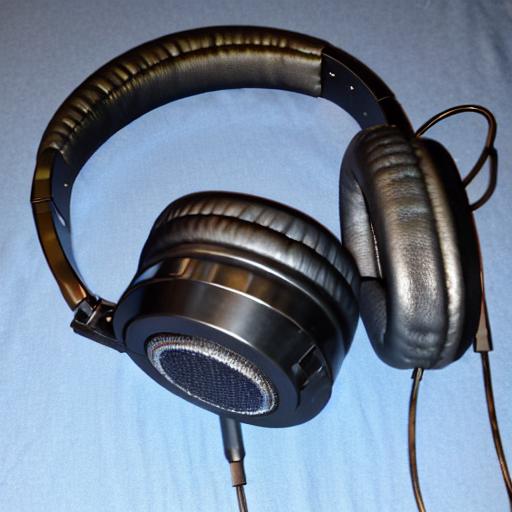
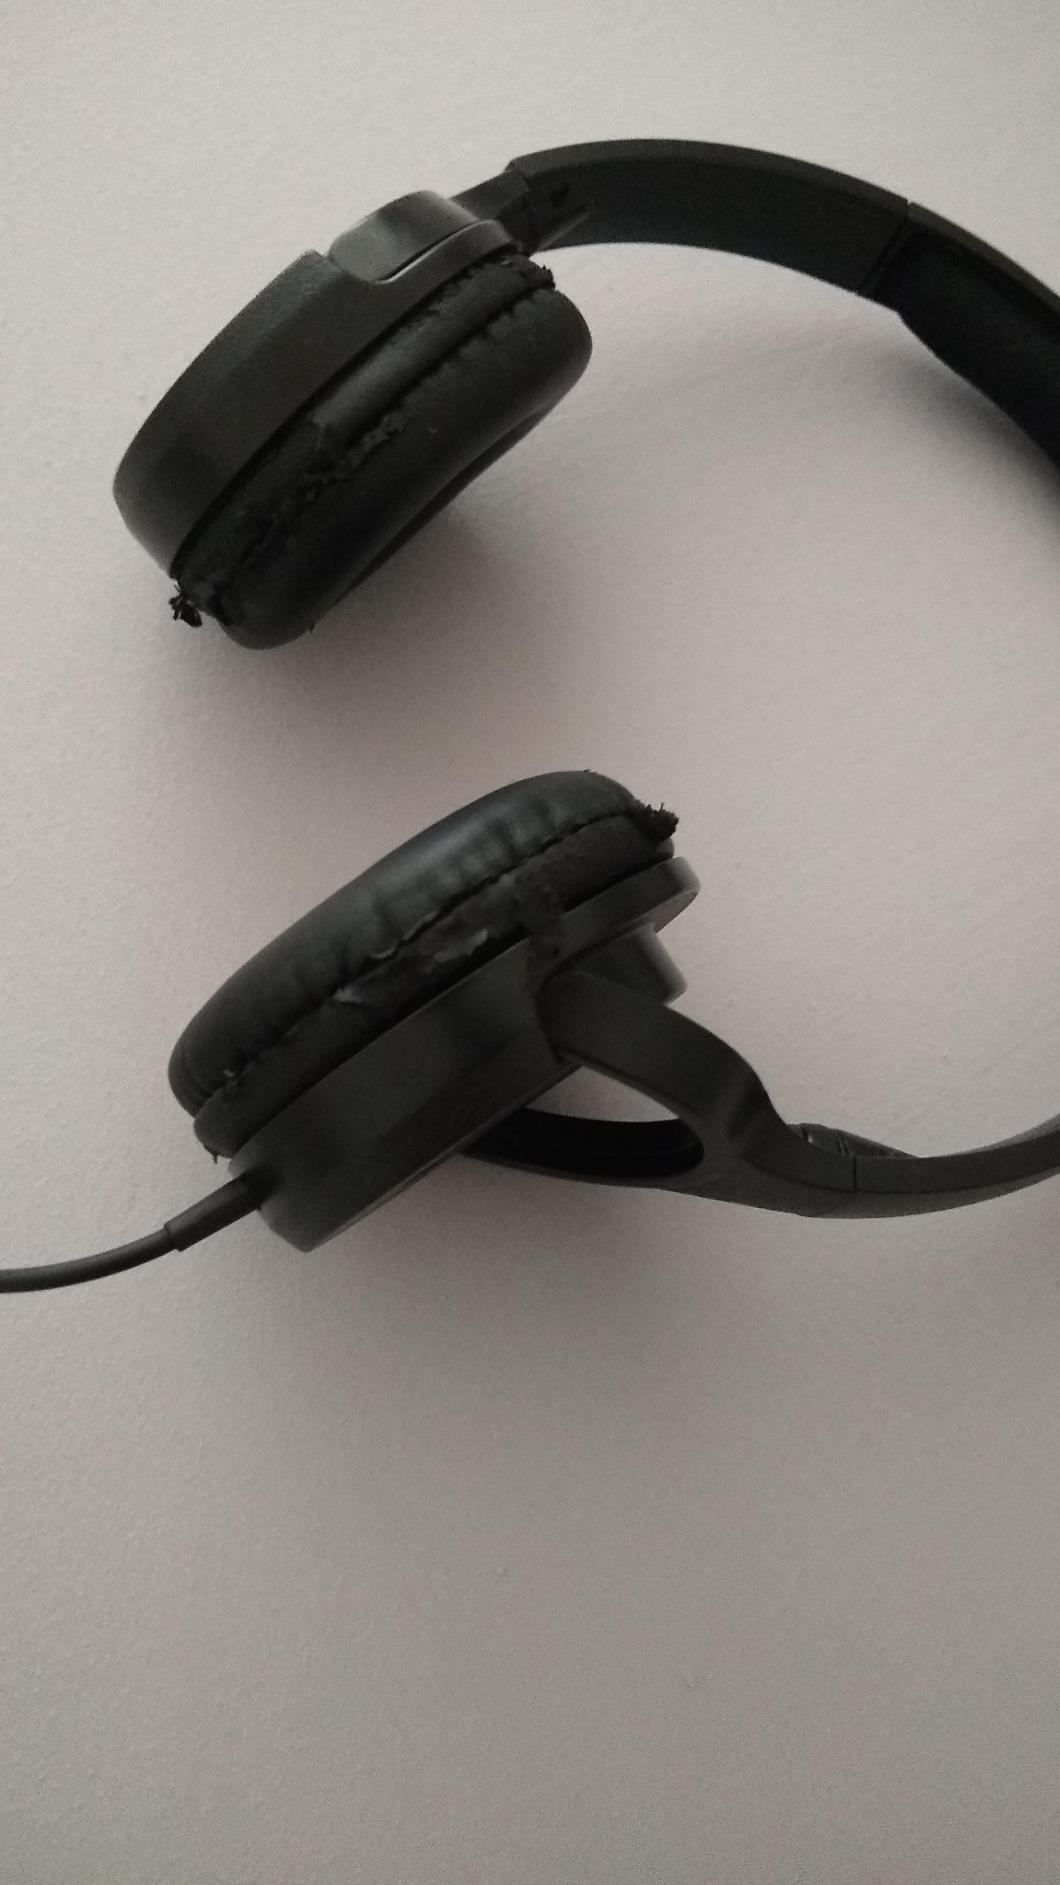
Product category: headphones
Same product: no